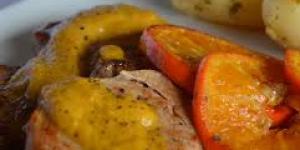
solomillo de cerdo con salsa de naranja